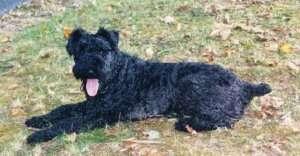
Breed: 229-n000087-Kerry_blue_terrier